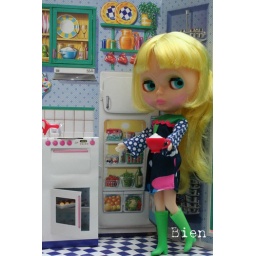
Sarah found this lovely Sindy cardboard house on the fleemarket!Loulou wears a new dress by me and vintage boots.